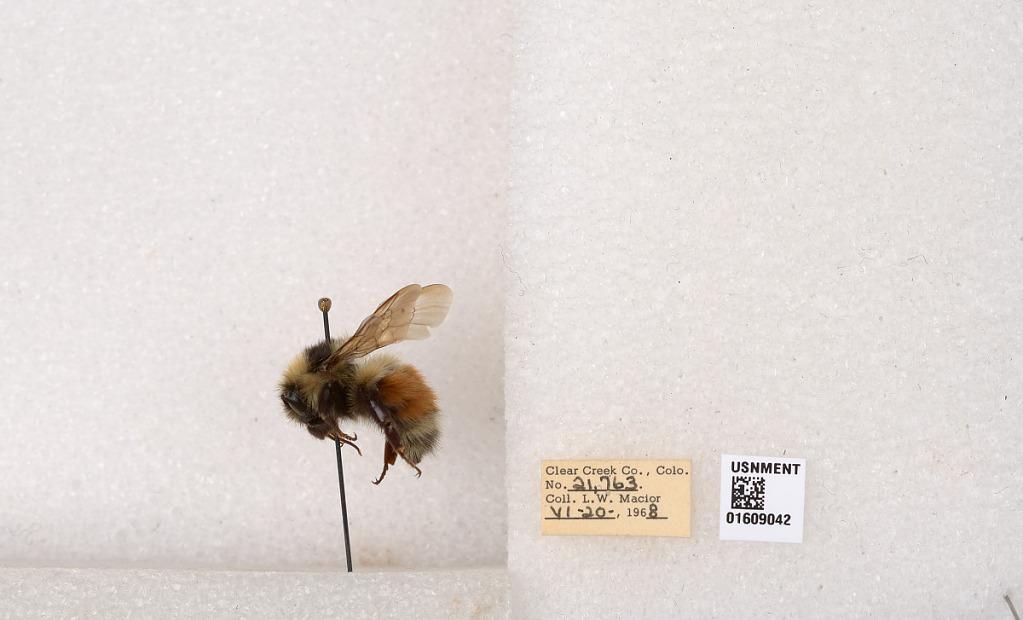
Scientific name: Bombus (Pyrobombus) sylvicola Kirby
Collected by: L. Macior
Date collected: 1968-6-20
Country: United States
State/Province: Colorado
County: Clear Creek
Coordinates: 39.6856, -105.645